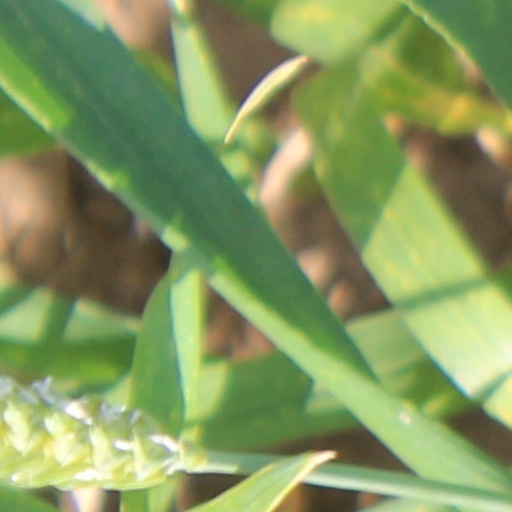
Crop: wheat